Taiping Rebellion

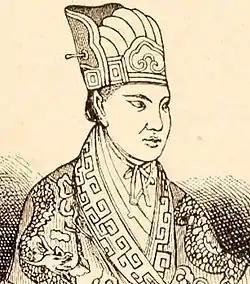
An alleged drawing of Hong Xiuquan, dating from around the early 1850s

During the 19th century, the Qing dynasty experienced a series of famines, natural disasters, economic problems and defeats at the hands of foreign powers. Farmers were heavily overtaxed, rents rose dramatically, and peasants started to desert their lands in droves. The Qing military had recently suffered a disastrous defeat in the First Opium War, while the Chinese economy was severely impacted by a trade imbalance caused by the large-scale and illicit importation of opium. Banditry became common, and numerous secret societies and self-defense units formed, all of which led to an increase in small-scale warfare.